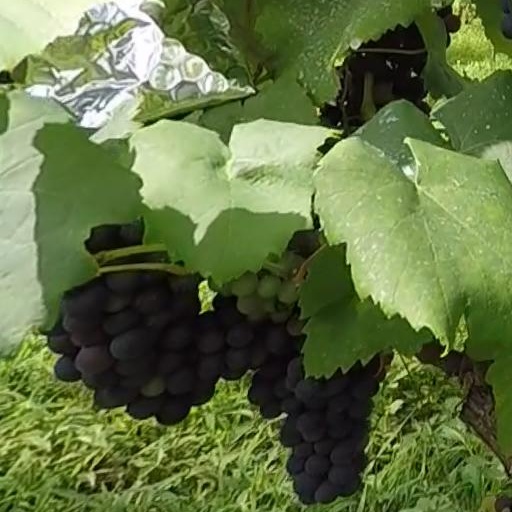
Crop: grape